Pleasant Goat and Big Big Wolf: The Super Adventure

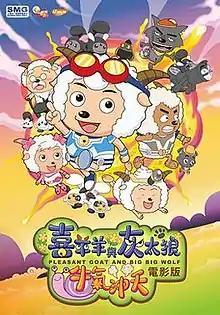
Poster

Pleasant Goat and Big Big Wolf: The Super Adventure, is a 2009 Chinese animated children's comedy film directed by Sung Pong Choo and William Kan. The film was released on January 16, 2009, close to the Chinese New Year holiday. It is the first installment in a series of films based on the popular "Pleasant Goat and Big Big Wolf" animated television series and was followed by "" a year later.